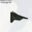
Label: airplane